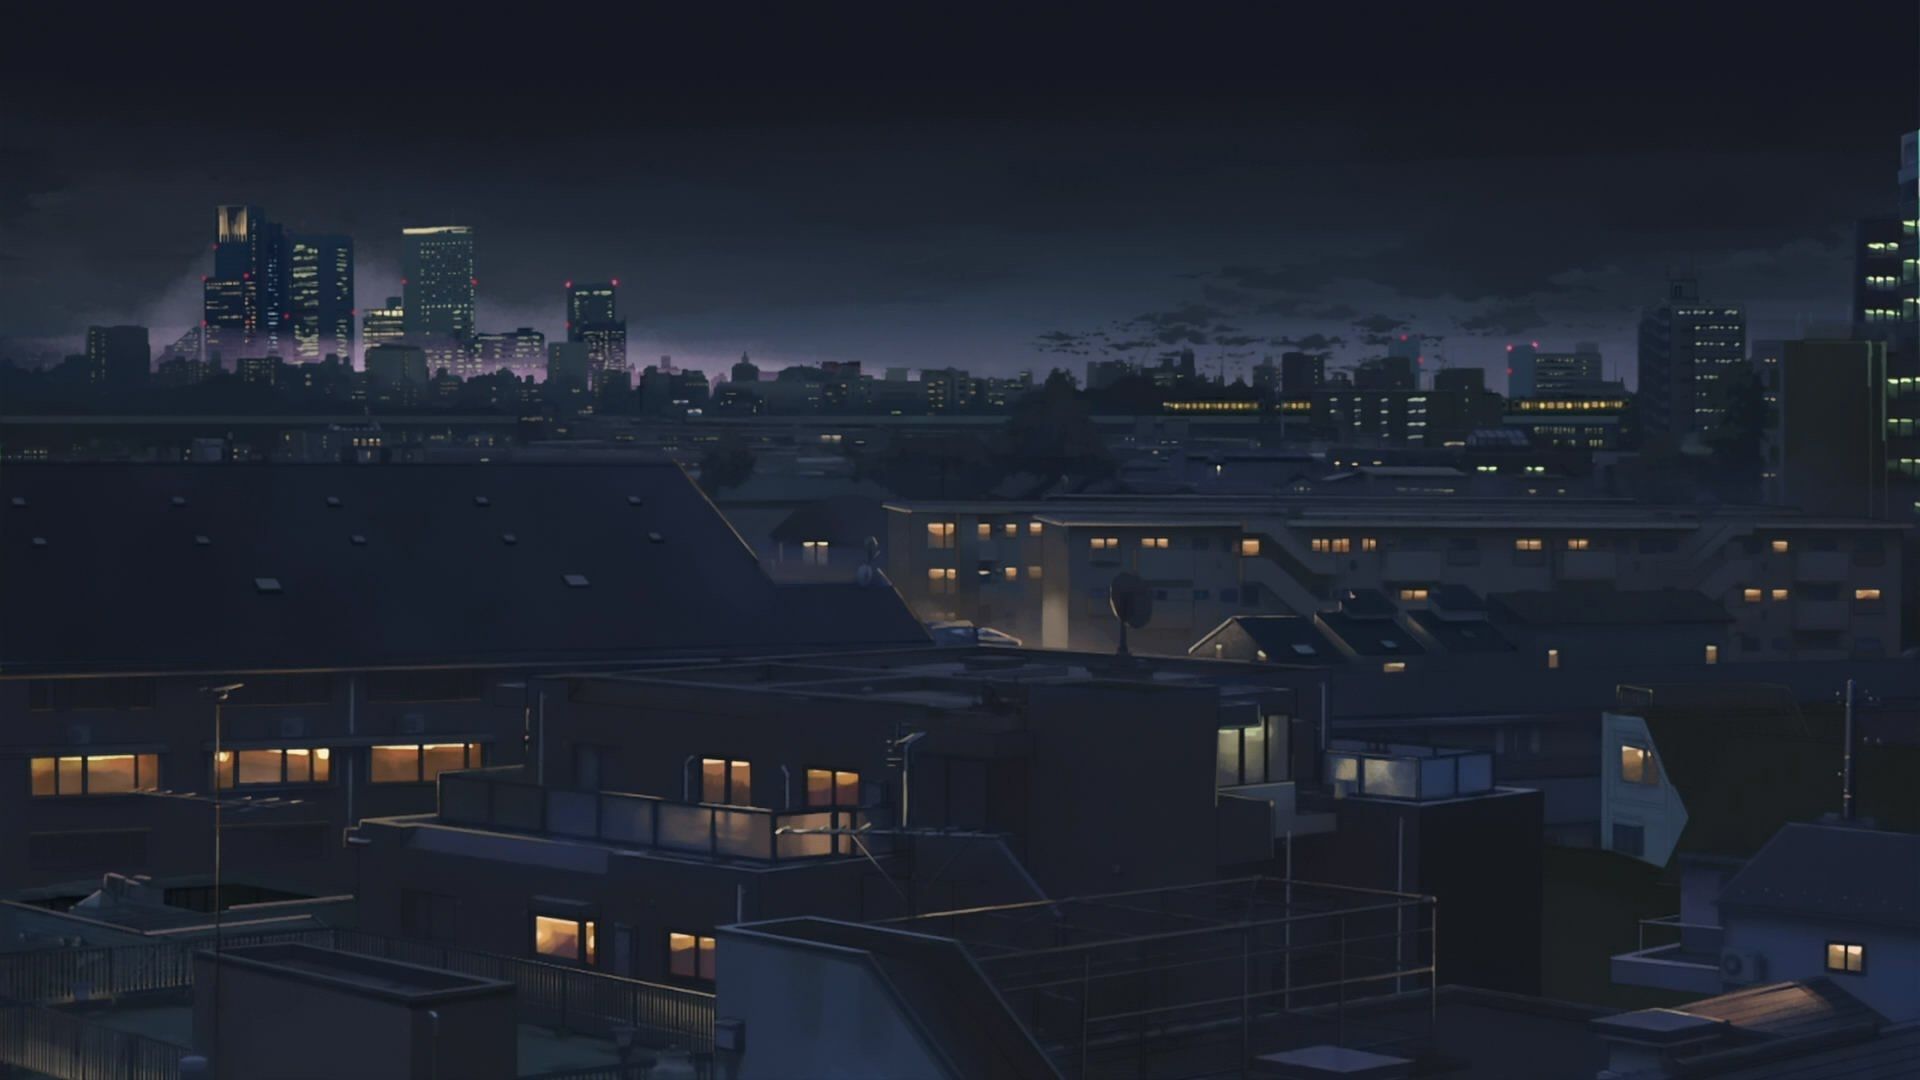
city, sky, urban area, night, metropolitan area, atmospheric phenomenon, cloud, cityscape, human settlement, metropolis, morning, atmosphere, darkness, skyline, roof, midnight, evening, architecture, downtown, photography, landscape, screenshot, dusk, horizon, mountain, meteorological phenomenon, space, building